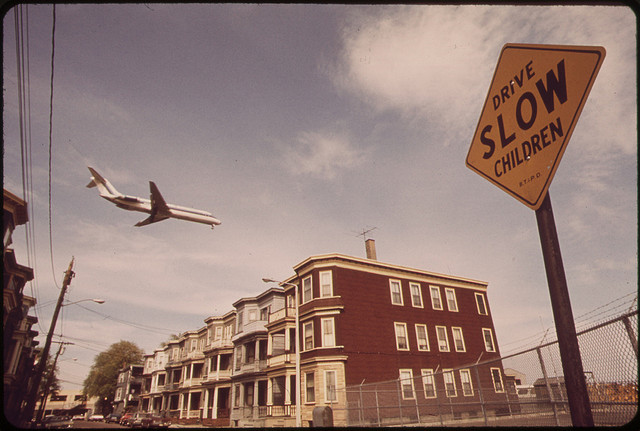
user: Given an image and a question. Answer the question in a short answer. Question: What are vehicles supposed to do? Short Answer:
assistant: slow